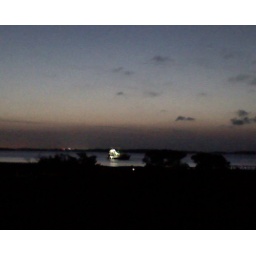
Crab boat in the ocean